Spring in Berlin

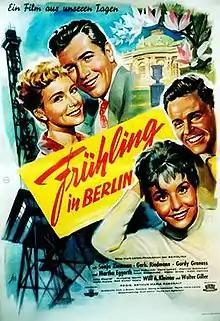
Film poster

Spring in Berlin is a 1957 West German romantic comedy film directed by Arthur Maria Rabenalt and starring Sonja Ziemann, Gerhard Riedmann, and Gardy Granass. It was shot at the Tempelhof Studios in West Berlin and on location across the city. The film's sets were designed by the art directors Hans Kuhnert and Wilhelm Vorwerg.